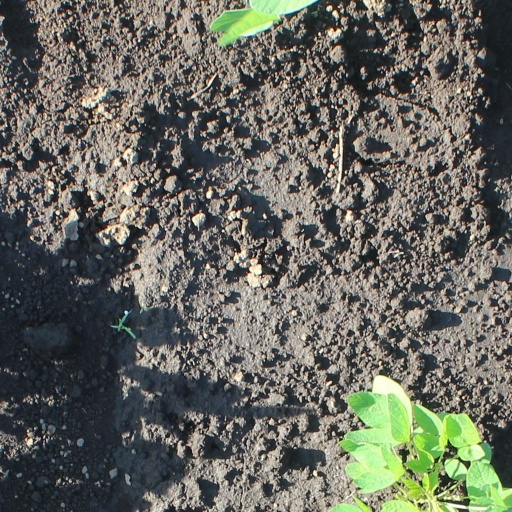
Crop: soybean